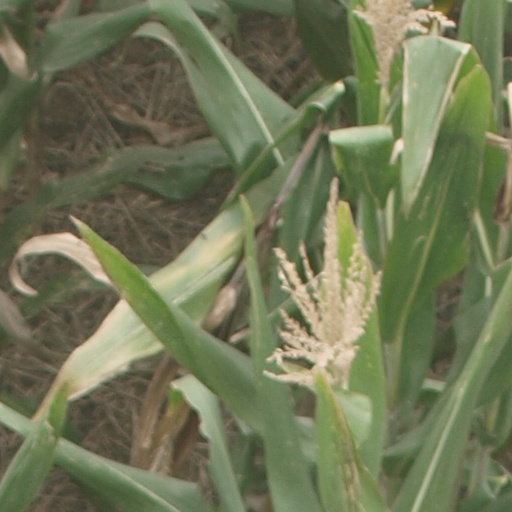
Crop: maize; corn